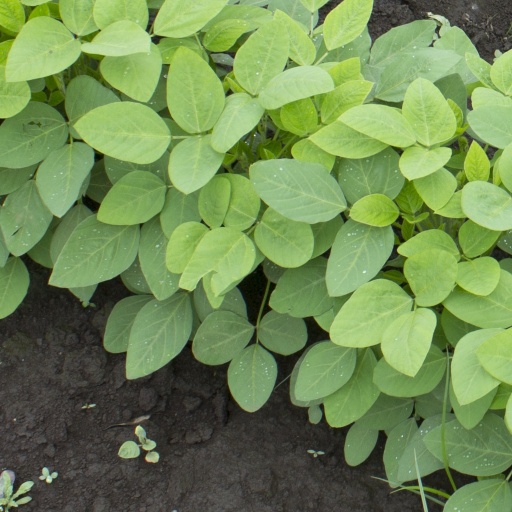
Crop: soybean